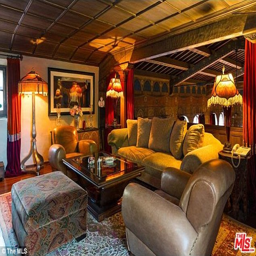
a place to put your feet up : a third living room area looks out onto the main room below